Louie Moses

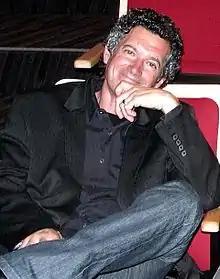
Moses in October 2012

Louie Moses is the founder and creative director of Moses, an independently owned American advertising agency in Phoenix. "Fast Company (magazine)" referred to him as the "poster child for creativity" in Phoenix. His agency is the first Arizona advertising agency to win at the Clio Awards.